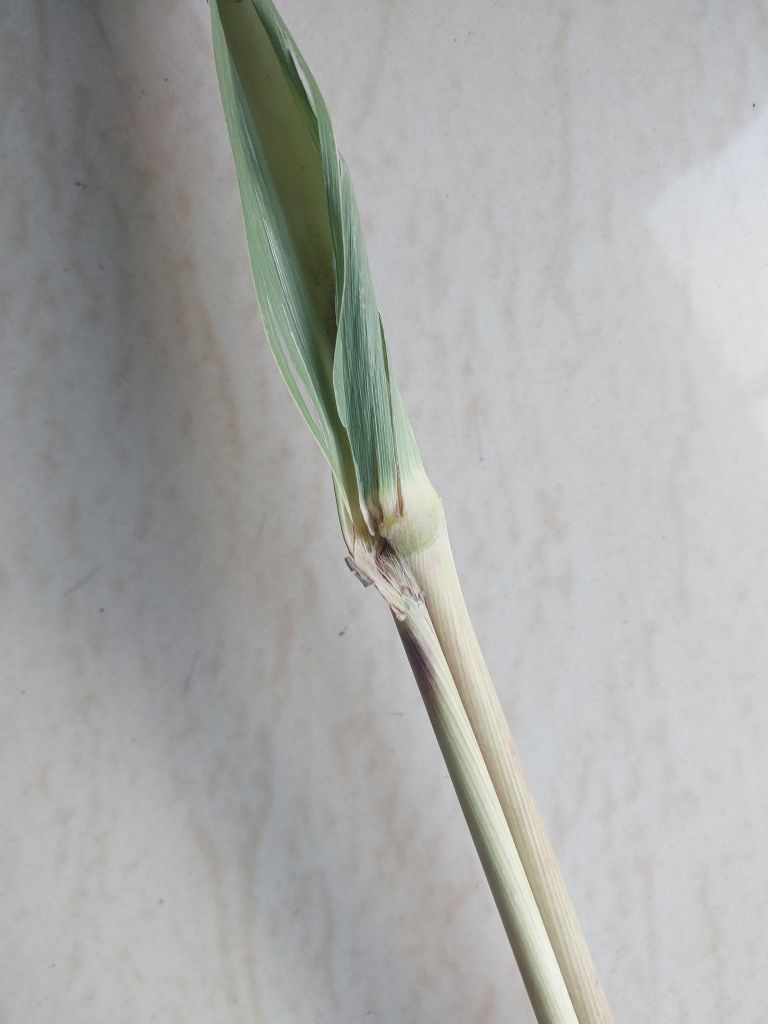
Label: Smut